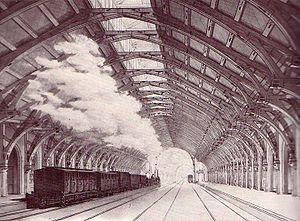
La ligne de Berlin à Hambourg est une ligne de chemin de fer d'une longueur totale de 284 km reliant les villes de Berlin et de Hambourg, mise en service le 15 décembre 1846